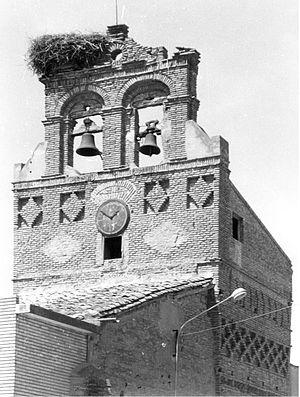
Ribaforada est une ville et une commune de la Communauté forale de Navarre.